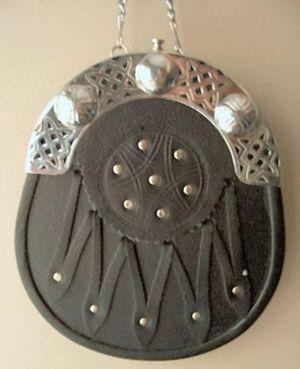
Le sporran, mot gaélique écossais signifiant sacoche, est un élément du costume traditionnel masculin des Highlands, en Écosse. Le sporran pallie l'absence de poches du kilt. Il est issu des sacoches communément portées à la ceinture dans l'ensemble de l'Europe médiévale.